Flemish Baroque painting

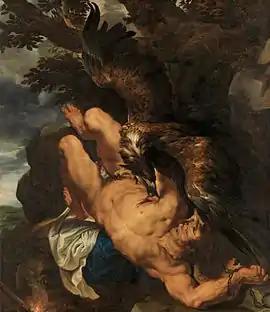
Peter Paul Rubens and Frans Snyders, "Prometheus Bound", 1611–12. Philadelphia Museum of Art. This painting is Flemish Baroque example of collaboration and specialization. Snyders, who specialized in animals, painted the eagle while Rubens painted the figure of Prometheus.

Flemish art is notable for the large amount of collaboration that took place between independent masters, which was partly related to the local tendency to specialize in a particular area. Frans Snyders, for example, was an animal painter and Jan Brueghel the Elder was admired for his landscapes and paintings of plants. Both artists worked with Rubens, who often usually painted the figures, and other artists to create collaborative pieces.